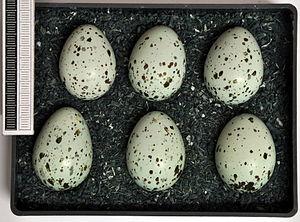
Le Choucas des tours, aussi appelé corbeau choucas, choucas ou corneille des clochers, est une espèce d'oiseaux de la famille des corvidés.